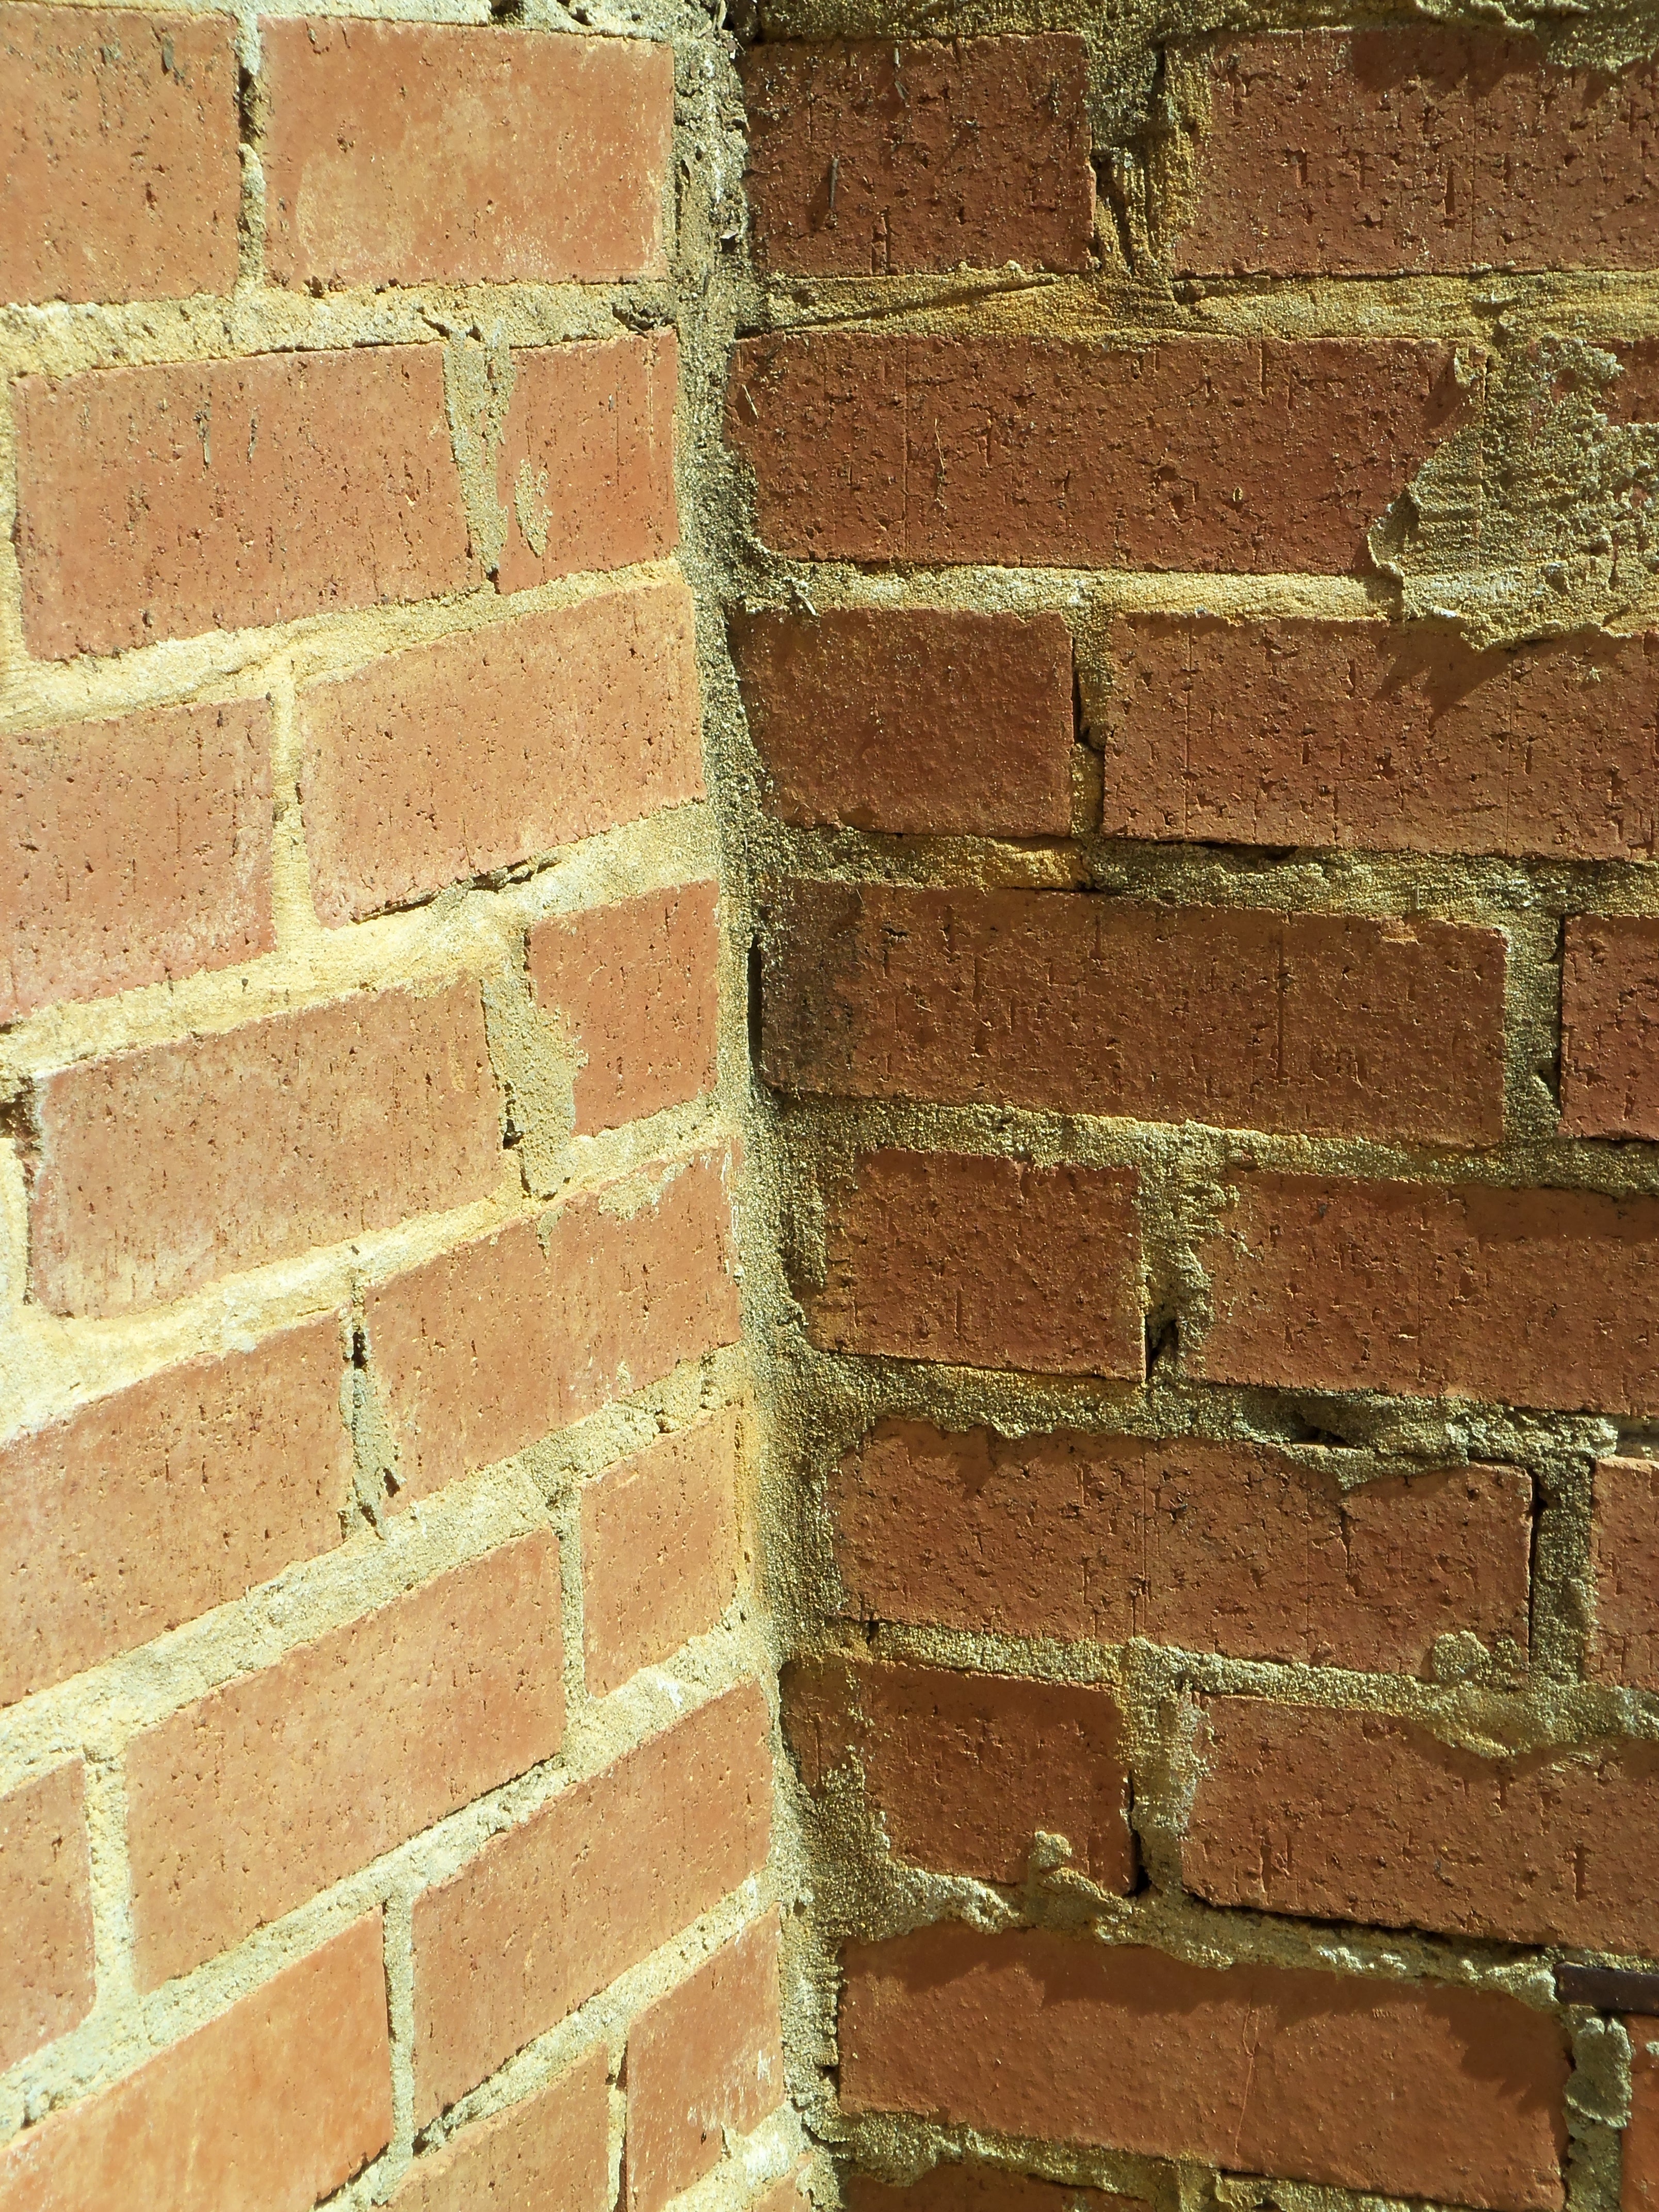
structure, texture, floor, old, wall, stone, pattern, red, brown, soil, grunge, exterior, stone wall, brick, material, surface, block, design, corner, bricks, brickwork, backdrop, aged, flooring